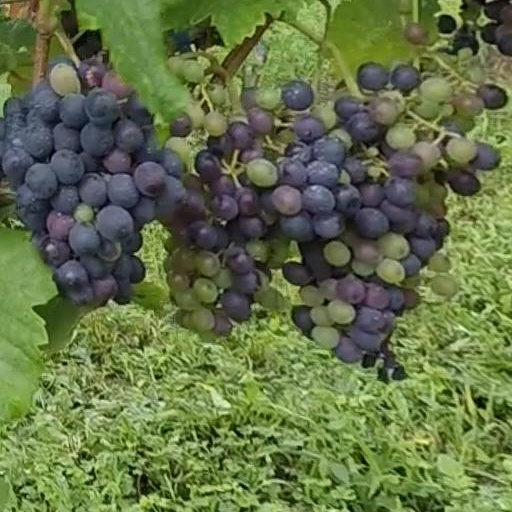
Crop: grape